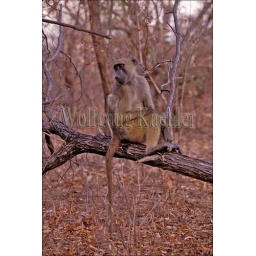
Zimbabwe, victoria falls, chacma baboon female sitting in tree